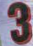
Number: 3